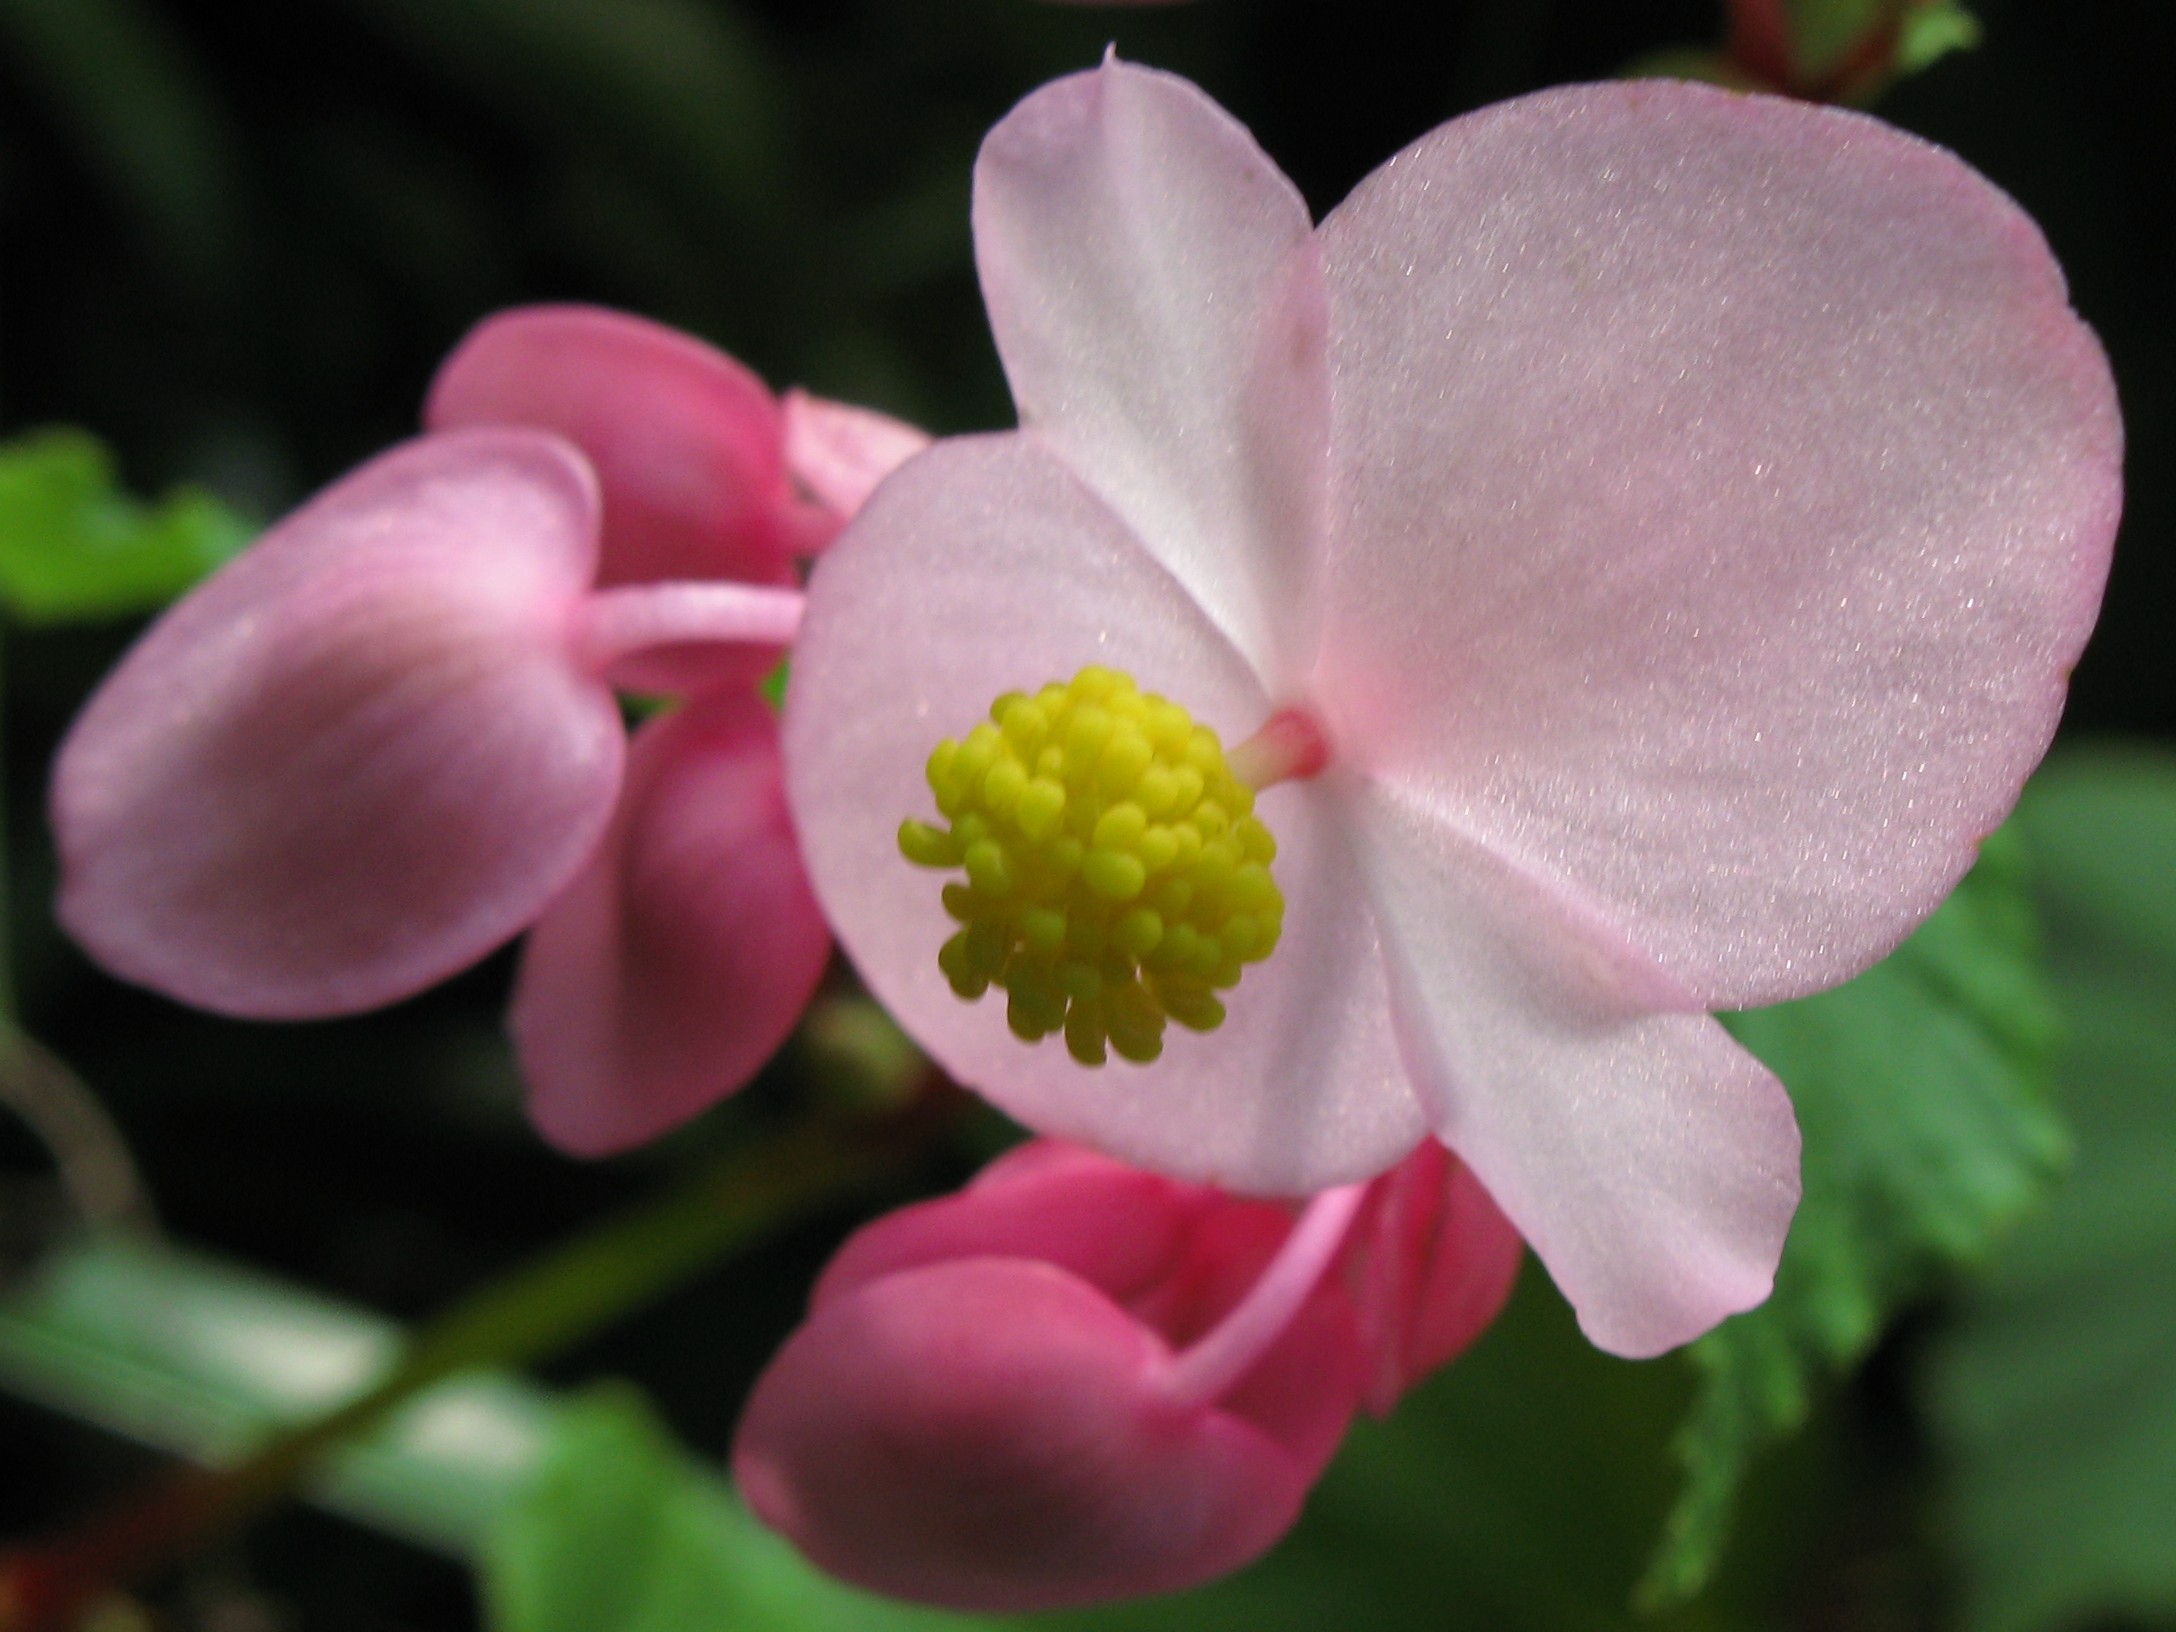
blossom, plant, flower, petal, high, botany, pink, flora, wildflower, cool image, hires, hi, res, begonia, hardy, powershotg7, canong7, macro photography, flowering plant, annual plant, land plant, moth orchid